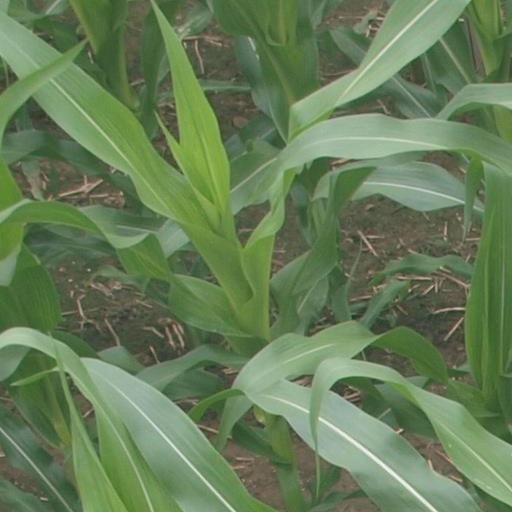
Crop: maize; corn